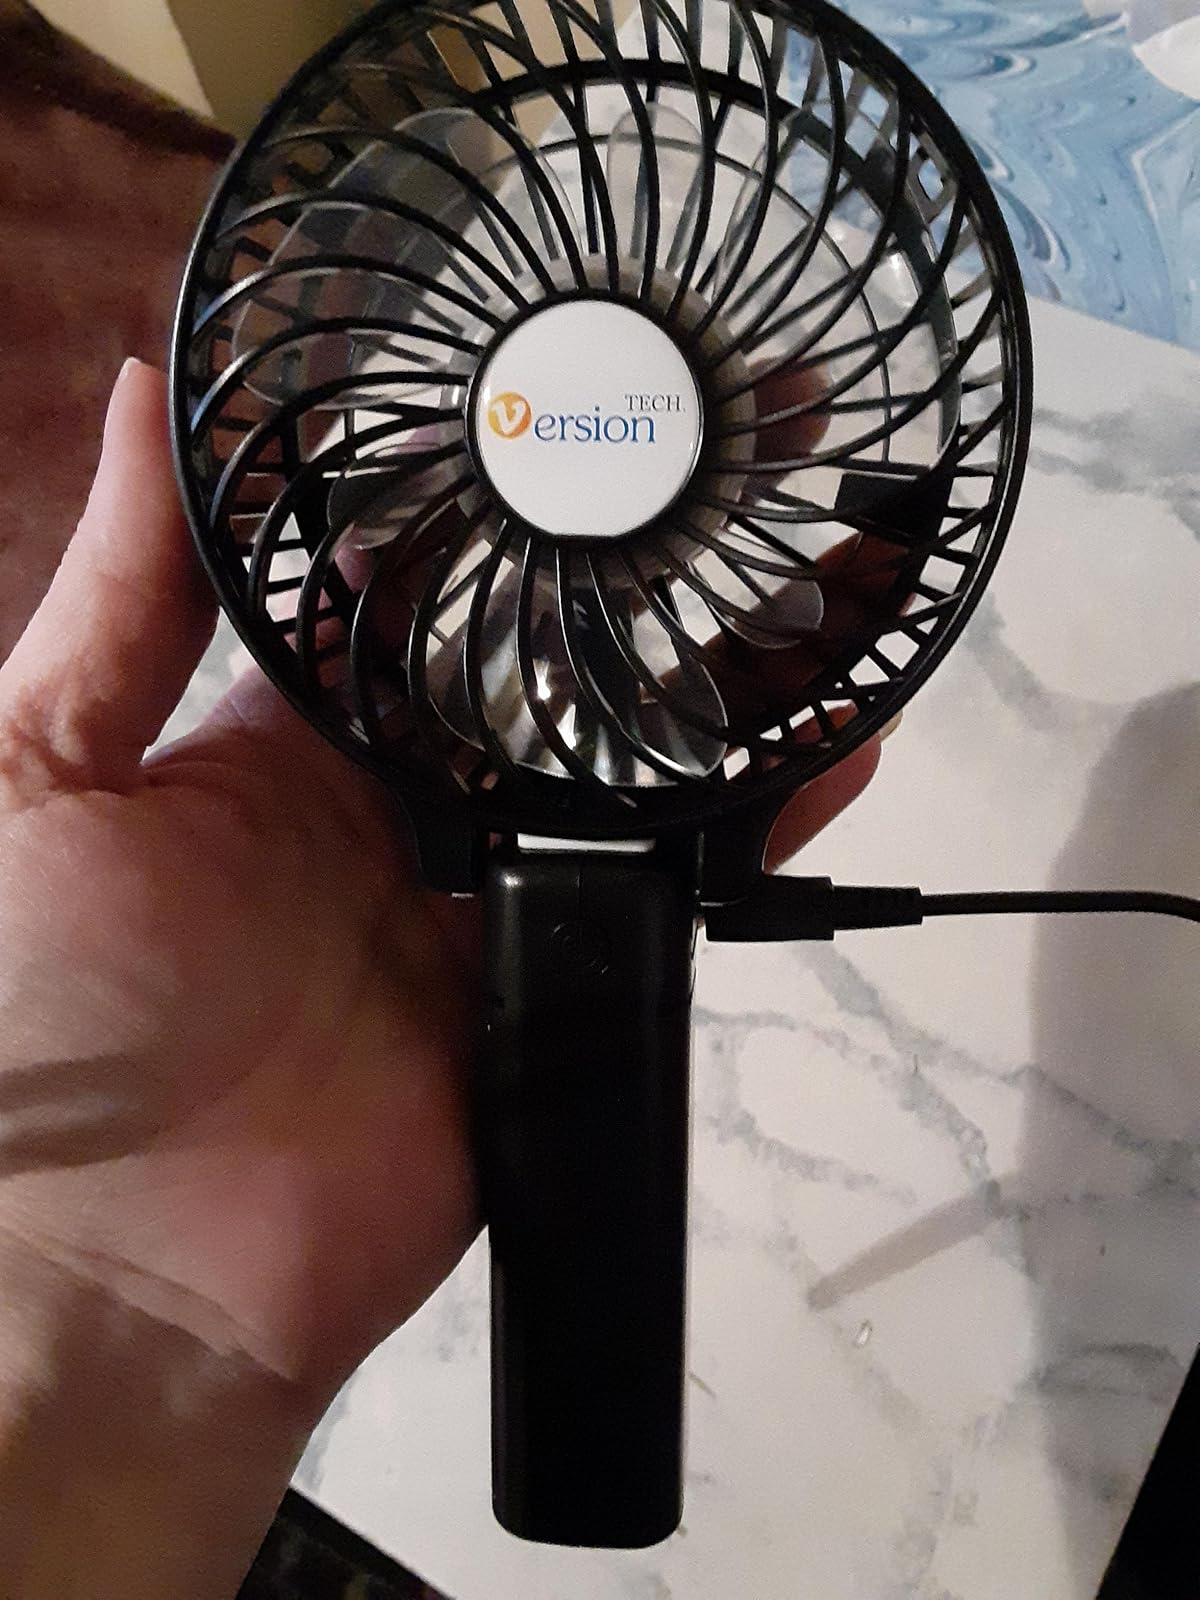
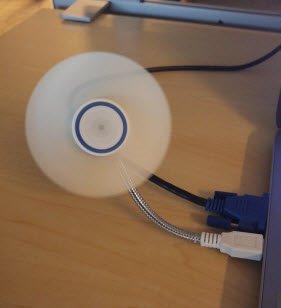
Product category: fan
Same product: no